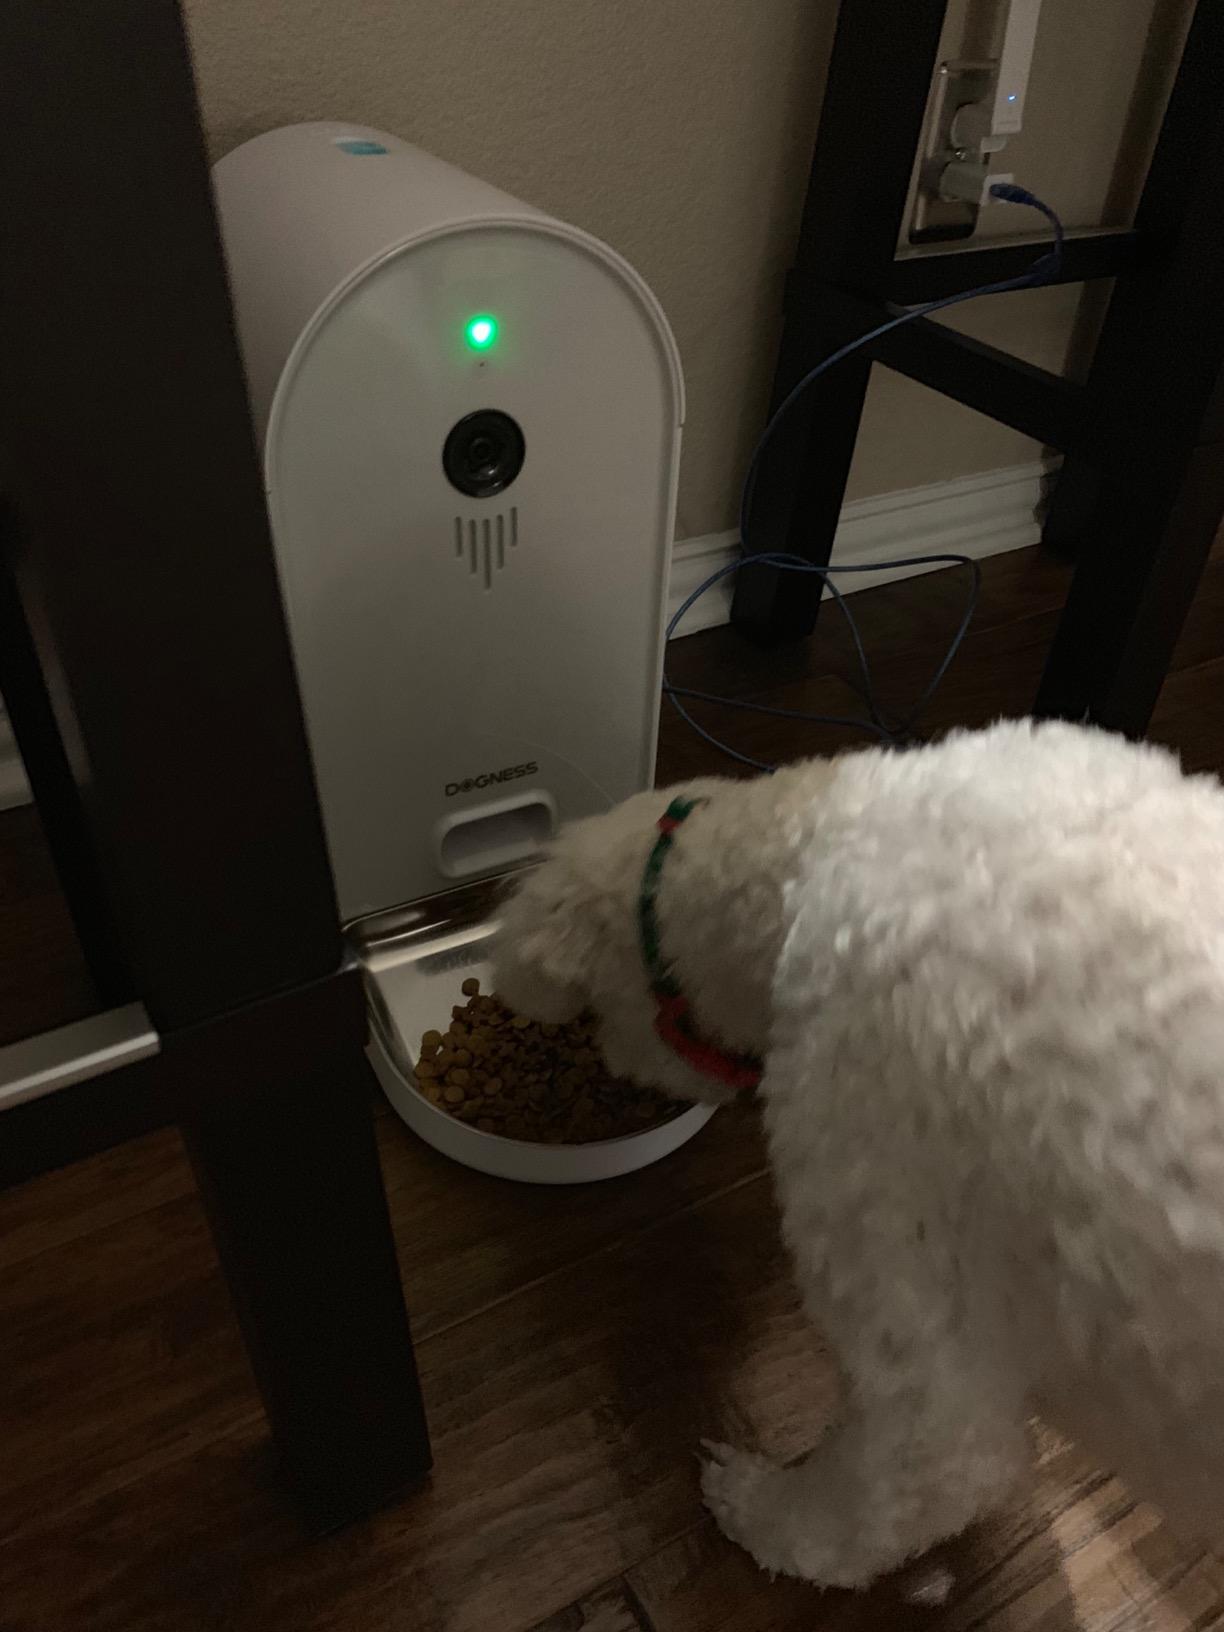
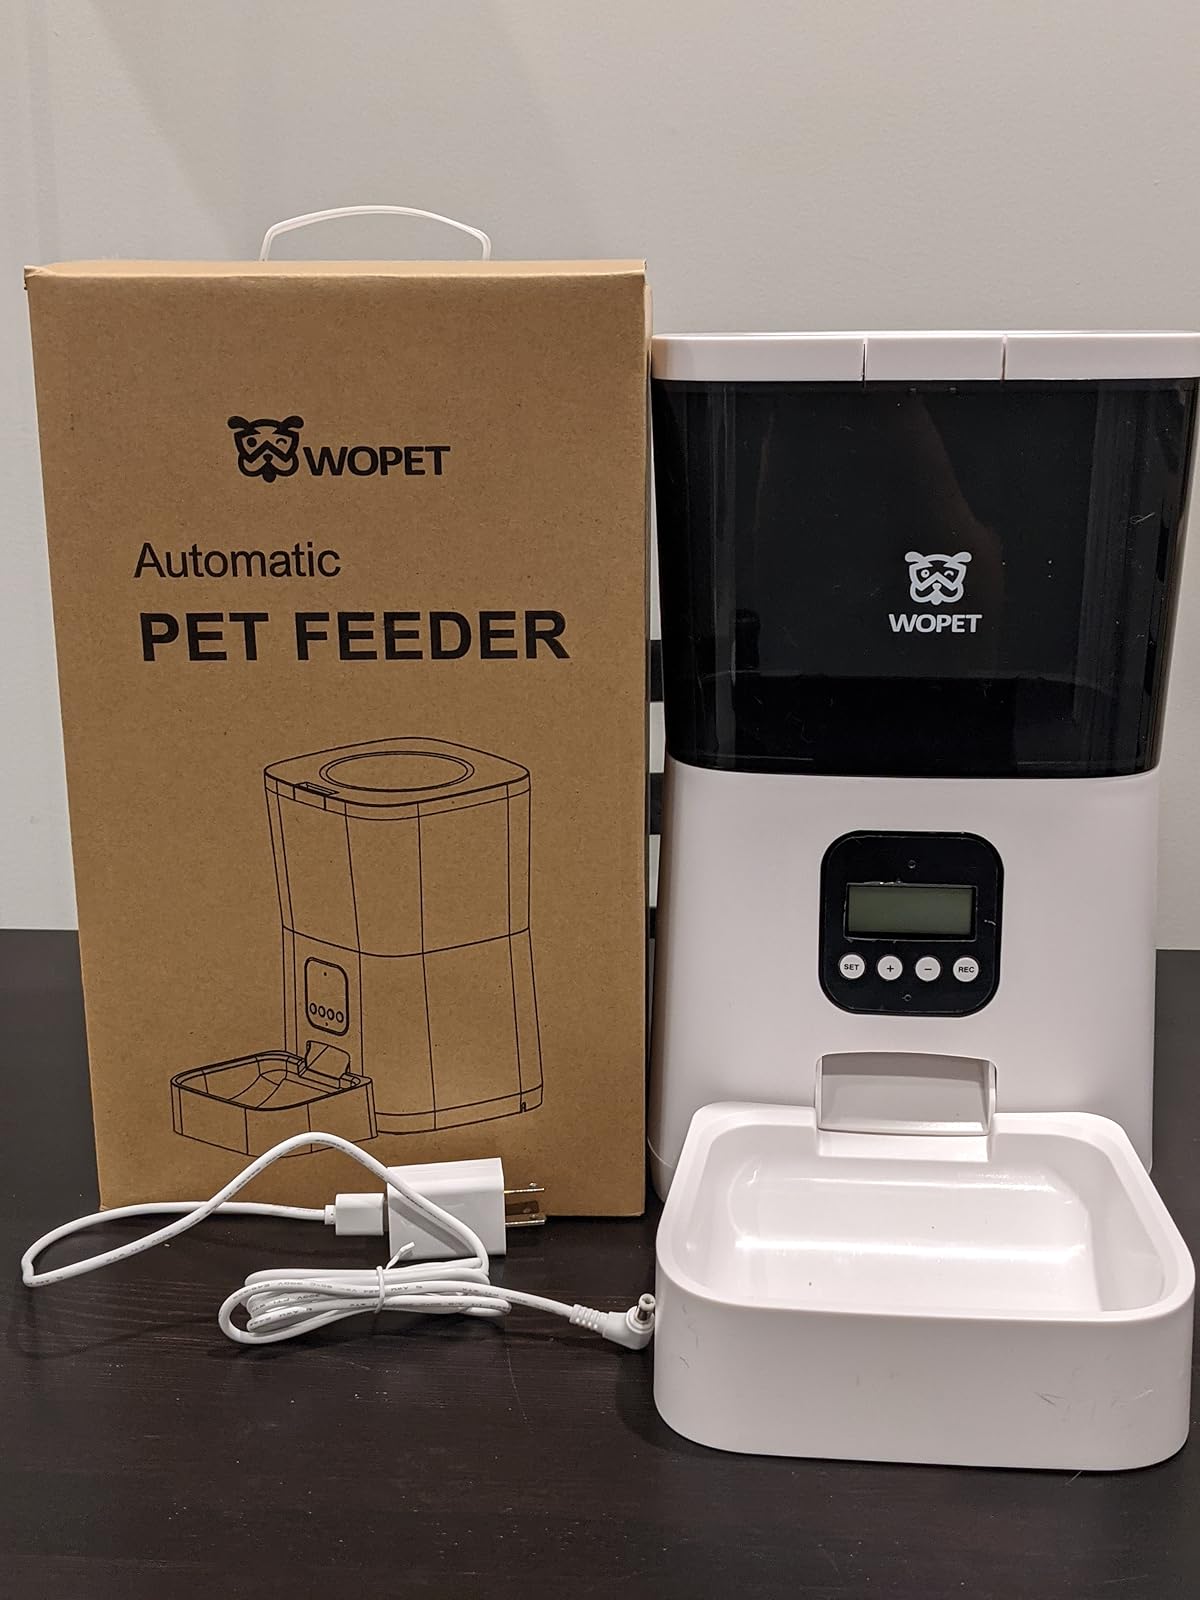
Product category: items_feeder
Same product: no